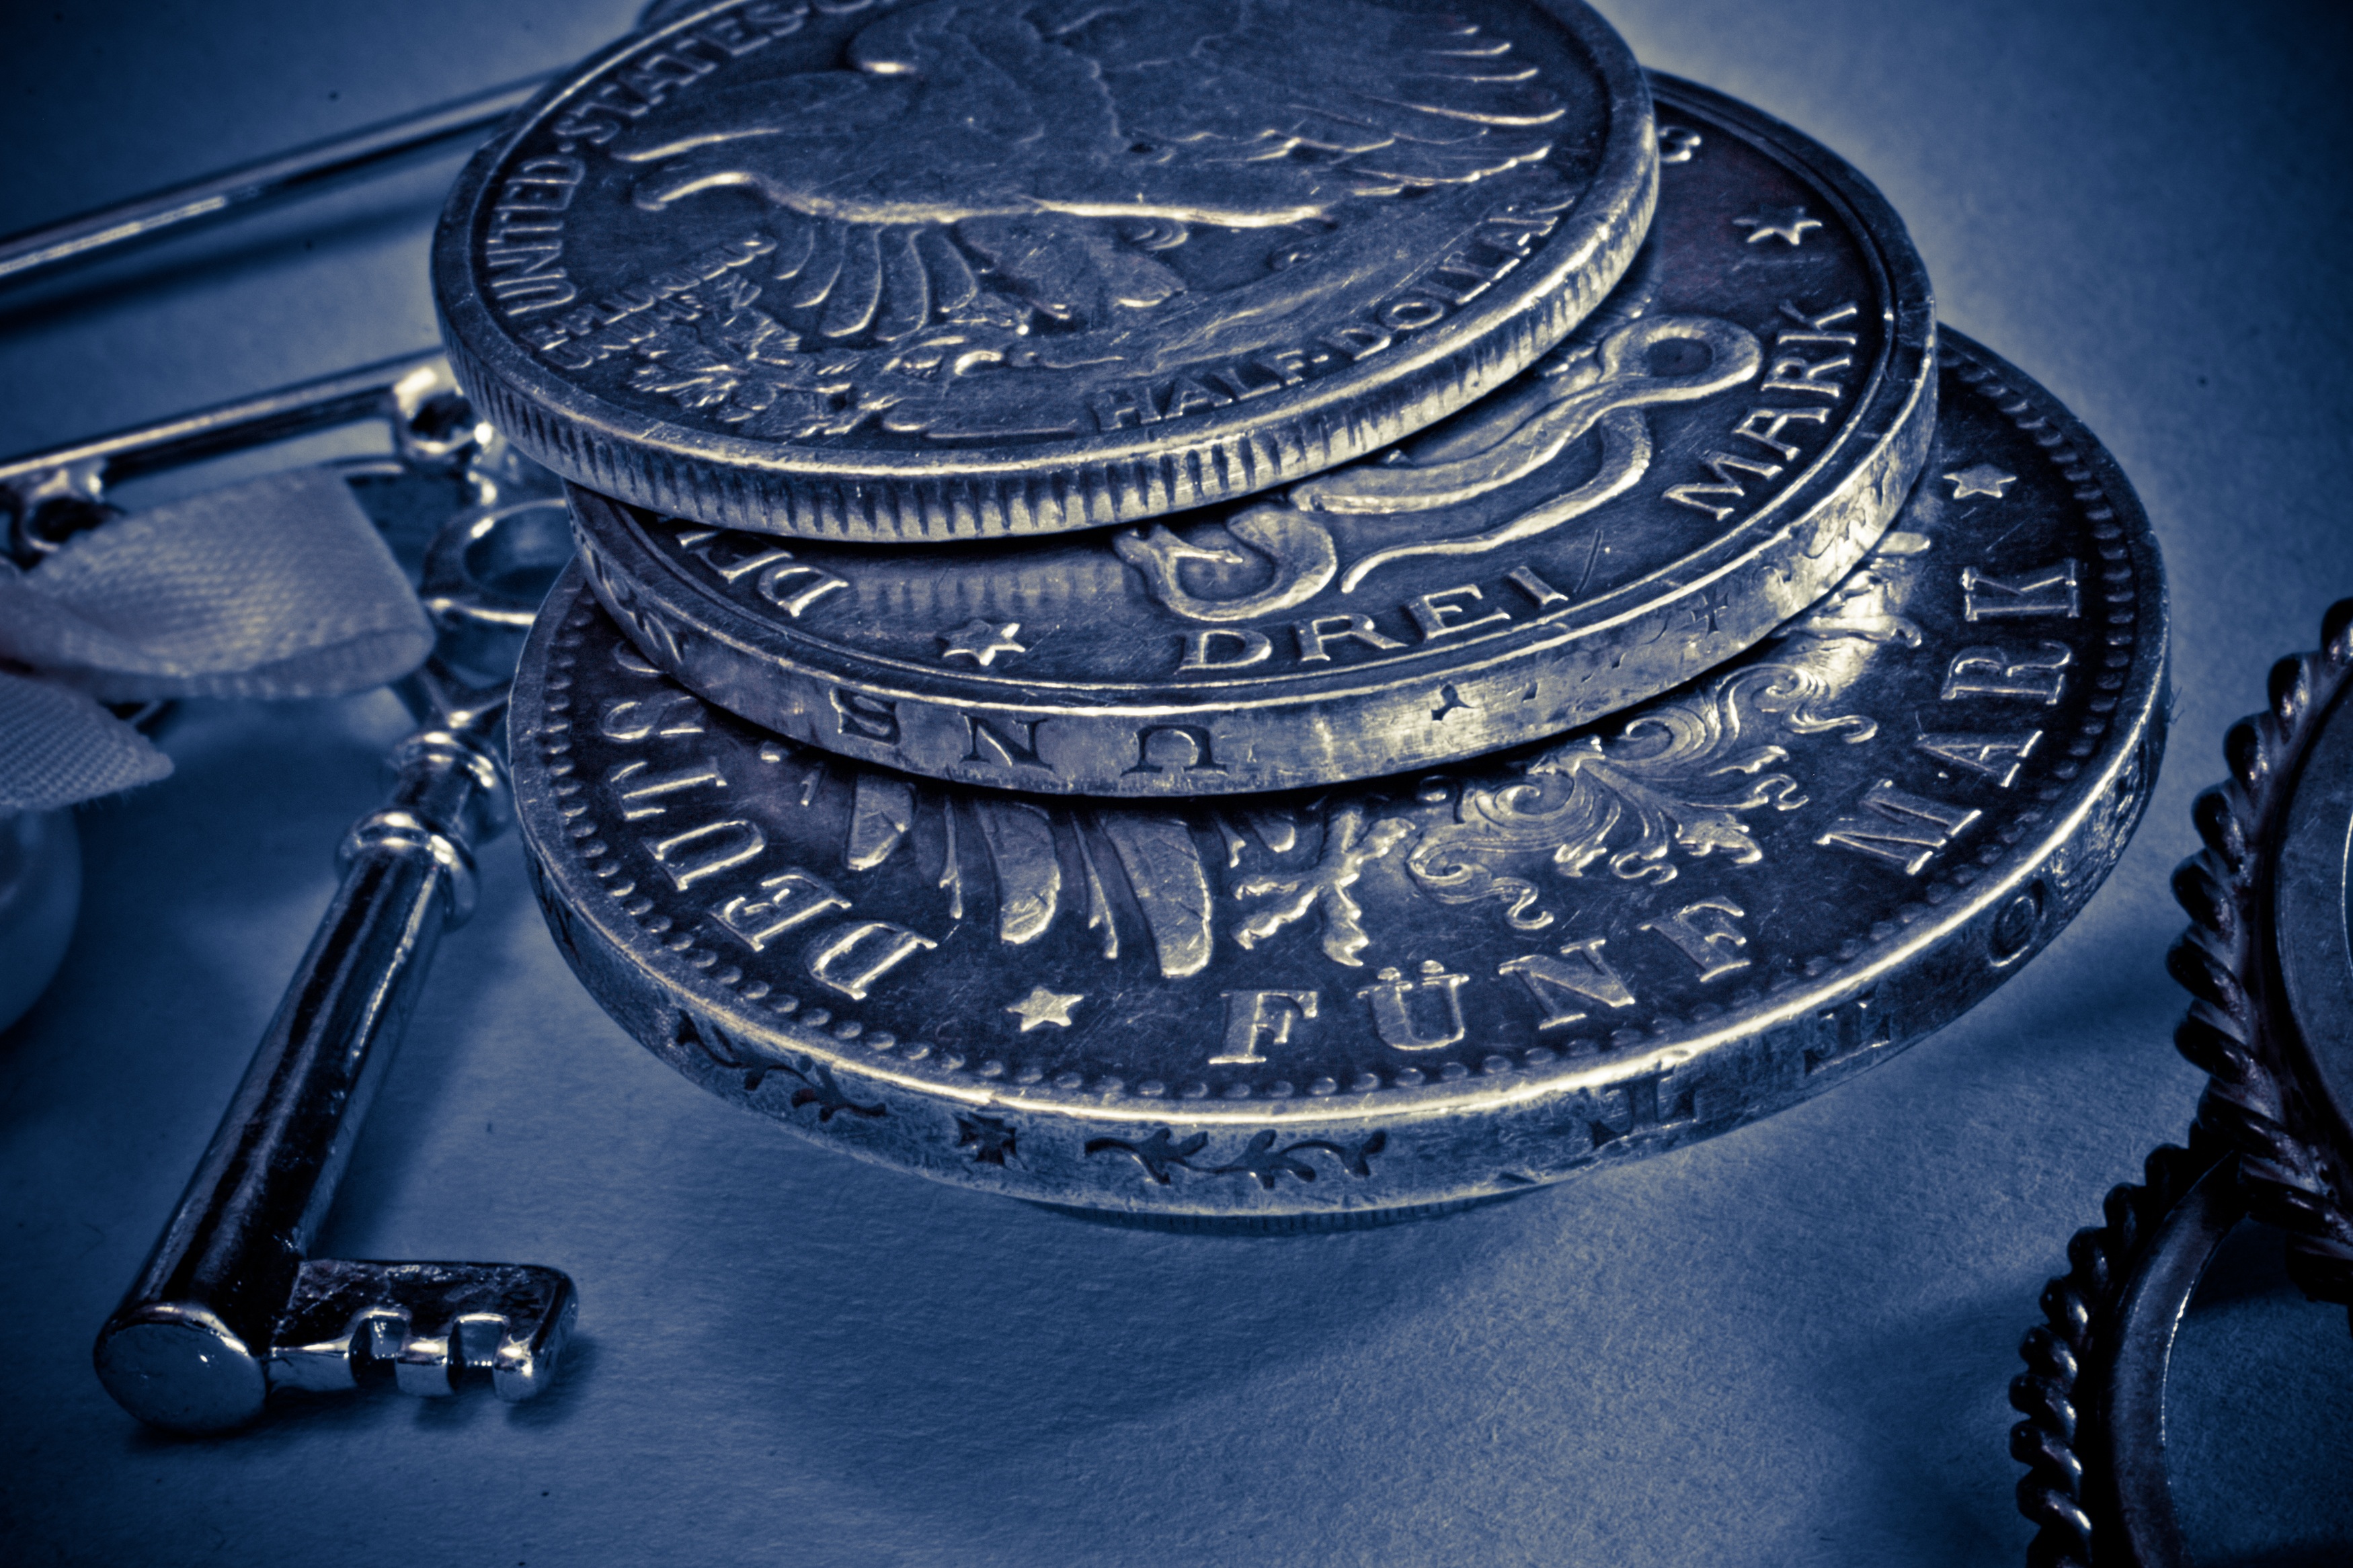
watch, old, money, blue, edge, silver, currency, coin, dollar, mark, historically, embossing, specie, office equipment